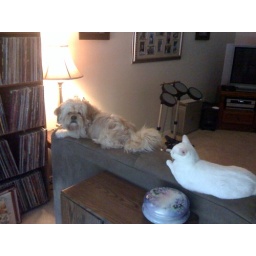
Our dog has been spening WAY too much time around cats